Heroes season 1

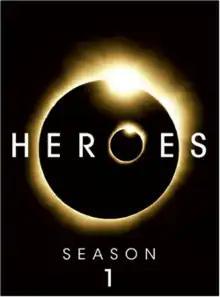
DVD cover

The NBC superhero serial drama series "Heroes" follows the lives of people across the globe who possess various superhuman powers as they struggle to cope with their everyday lives and prevent foreseen disasters from occurring. The series premiered on American and Canadian television on September 25, 2006. The first season, which finished 21st of 142 American primetime television programs in Nielsen ratings, was released on DVD and HD DVD on August 28, 2007. The Blu-ray was released on August 26, 2008. Within the seasons of the show are "volumes", which allow the writers to focus on shorter story arcs. The first season comprises a single volume of 23 episodes called "Genesis", which is also the same title of the show's pilot episode.